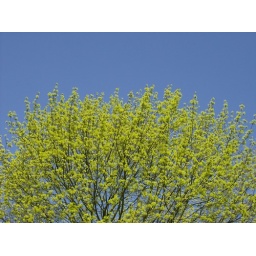
The springtime lime green colour looks so vivid against the lovely blue sky.